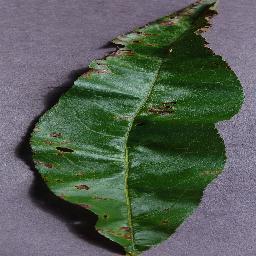
Label: Peach___Bacterial_spot